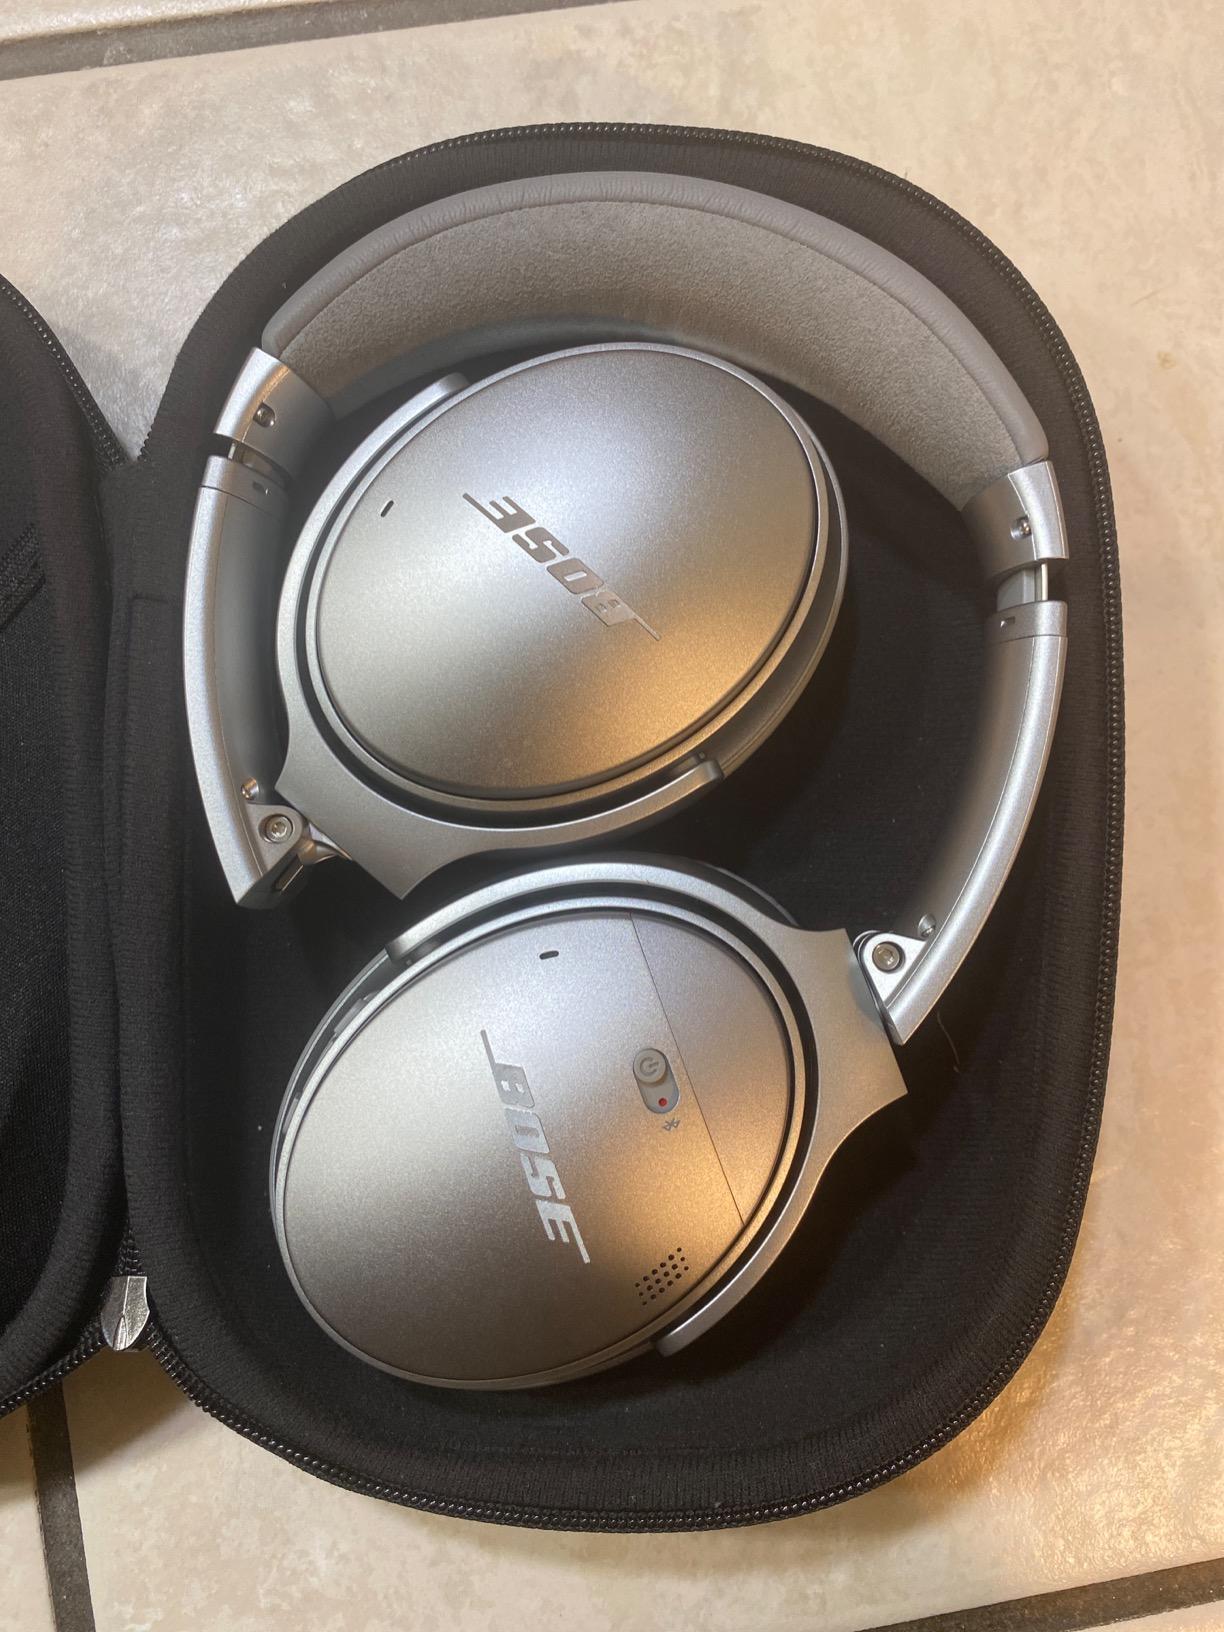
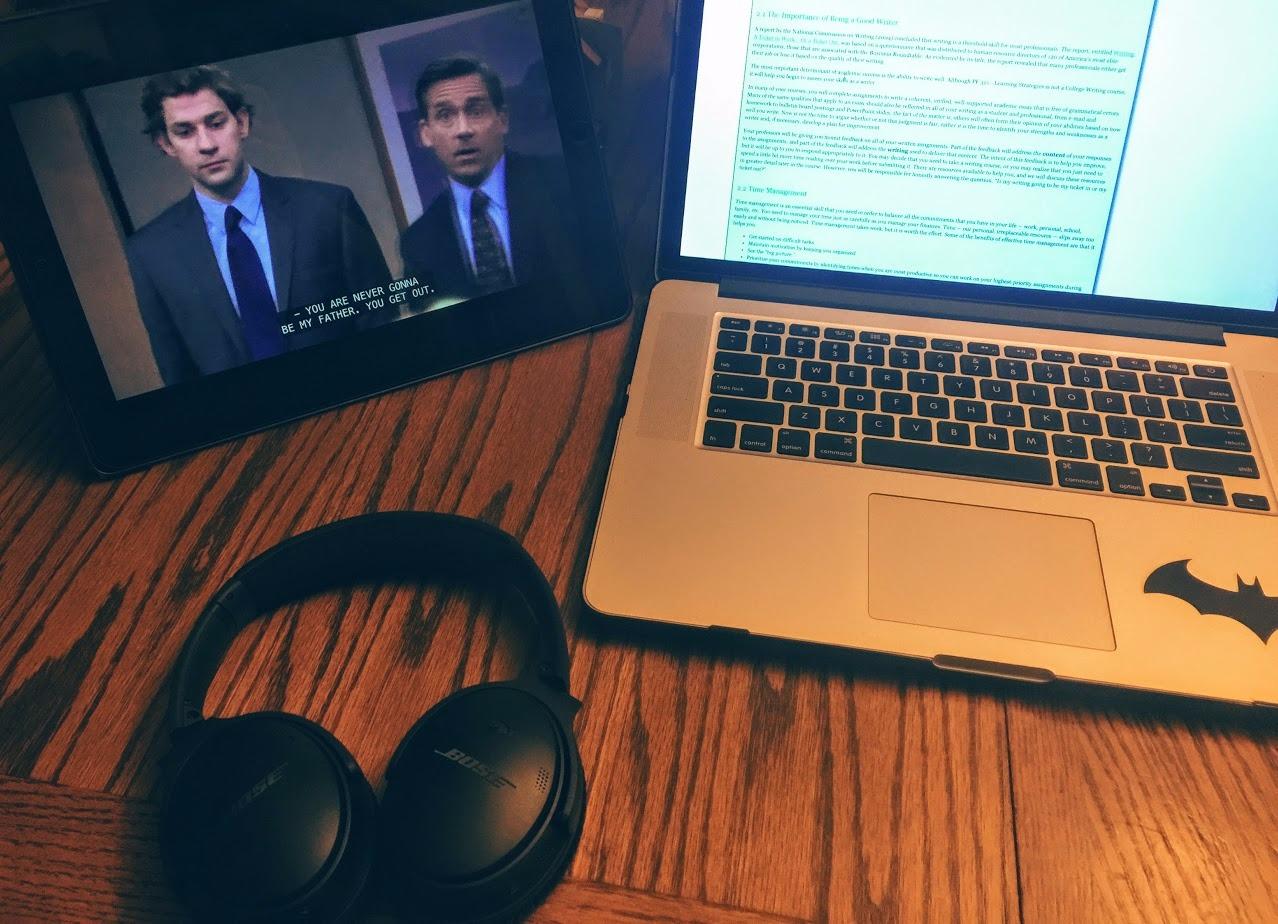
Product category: headphones
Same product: no